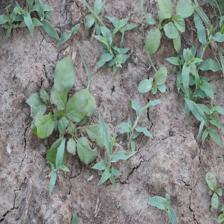
Label: BroadLeafWeed